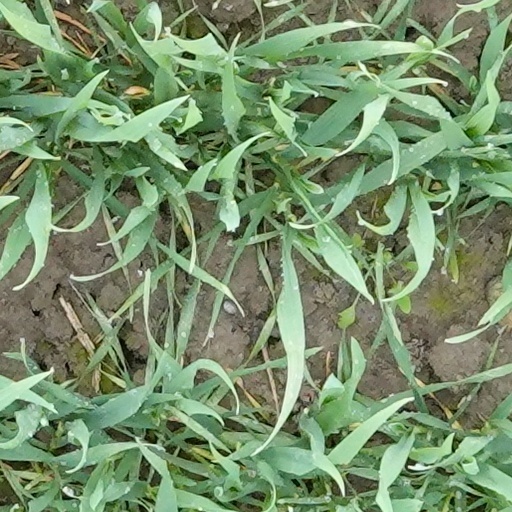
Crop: wheat